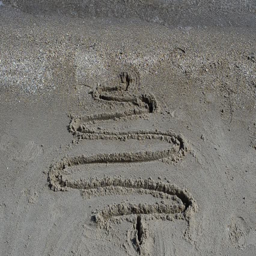
fir - tree drawing on the beach on sand